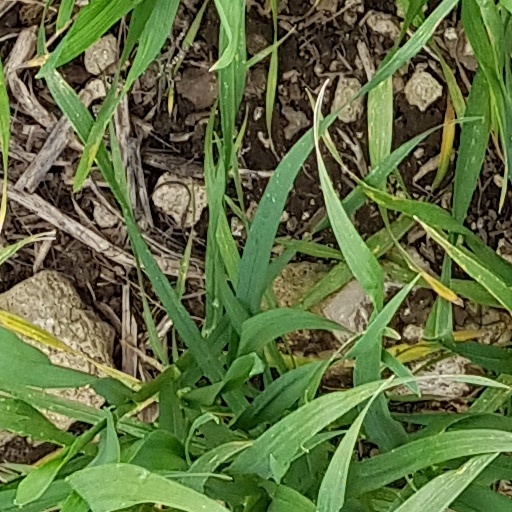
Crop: wheat